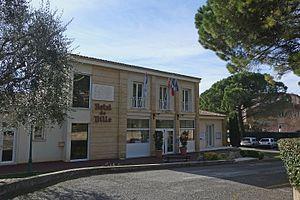
La mairie de Peymeinade
Peymeinade est une commune française située dans le département des Alpes-Maritimes en région Provence-Alpes-Côte d'Azur.